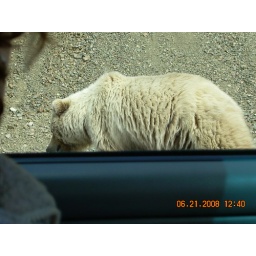
the bear walks by our car